Vera Michurina-Samoilova

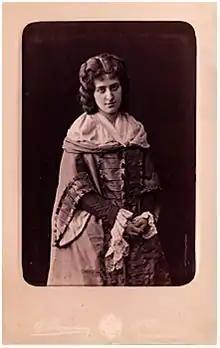

Vera Arkadyevna Michurina-Samoilova (17 May 1866 – 2 November 1948) was a Russian and Soviet stage actress.